Abijah Thompson House

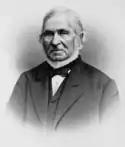
Abijah Thompson (1793–1868)

The 1.5-story wood-frame house was built sometime between 1835 and 1850, and is a fine local example of Gothic Revival style. Its first documented owner, Abijah Thompson, was the first president of the Winchester Historical Society.